Tony Blair

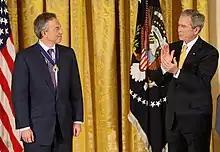
Blair presented with the Presidential Medal of Freedom by President Bush in 2009

In an op-ed published by "The Washington Post" on 8 February 2019, Blair said: "Where Iran is exercising military interference, it should be strongly pushed back. Where it is seeking influence, it should be countered. Where its proxies operate, it should be held responsible. Where its networks exist, they should be disrupted. Where its leaders are saying what is unacceptable, they should be exposed. Where the Iranian people — highly educated and connected, despite their government — are protesting for freedom, they should be supported." The Tony Blair Institute for Global Change warned of a growing Iranian threat. The Tony Blair Institute confirmed that it has received donations from the U.S. State Department and Saudi Arabia.